Lexus IS (XE20)

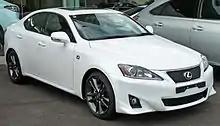
2010–2011 Lexus IS 250 (GSE20R) F Sport (Australia)

For the IS 250, IS 350, and IS F, engines feature the manufacturer's D-4S direct injection system; these models are ULEV-II emission certified in the United States by the California Air Resources Board. The IS line also features an Electric Power Steering (EPS) system which replaces the previous hydraulic steering pump.